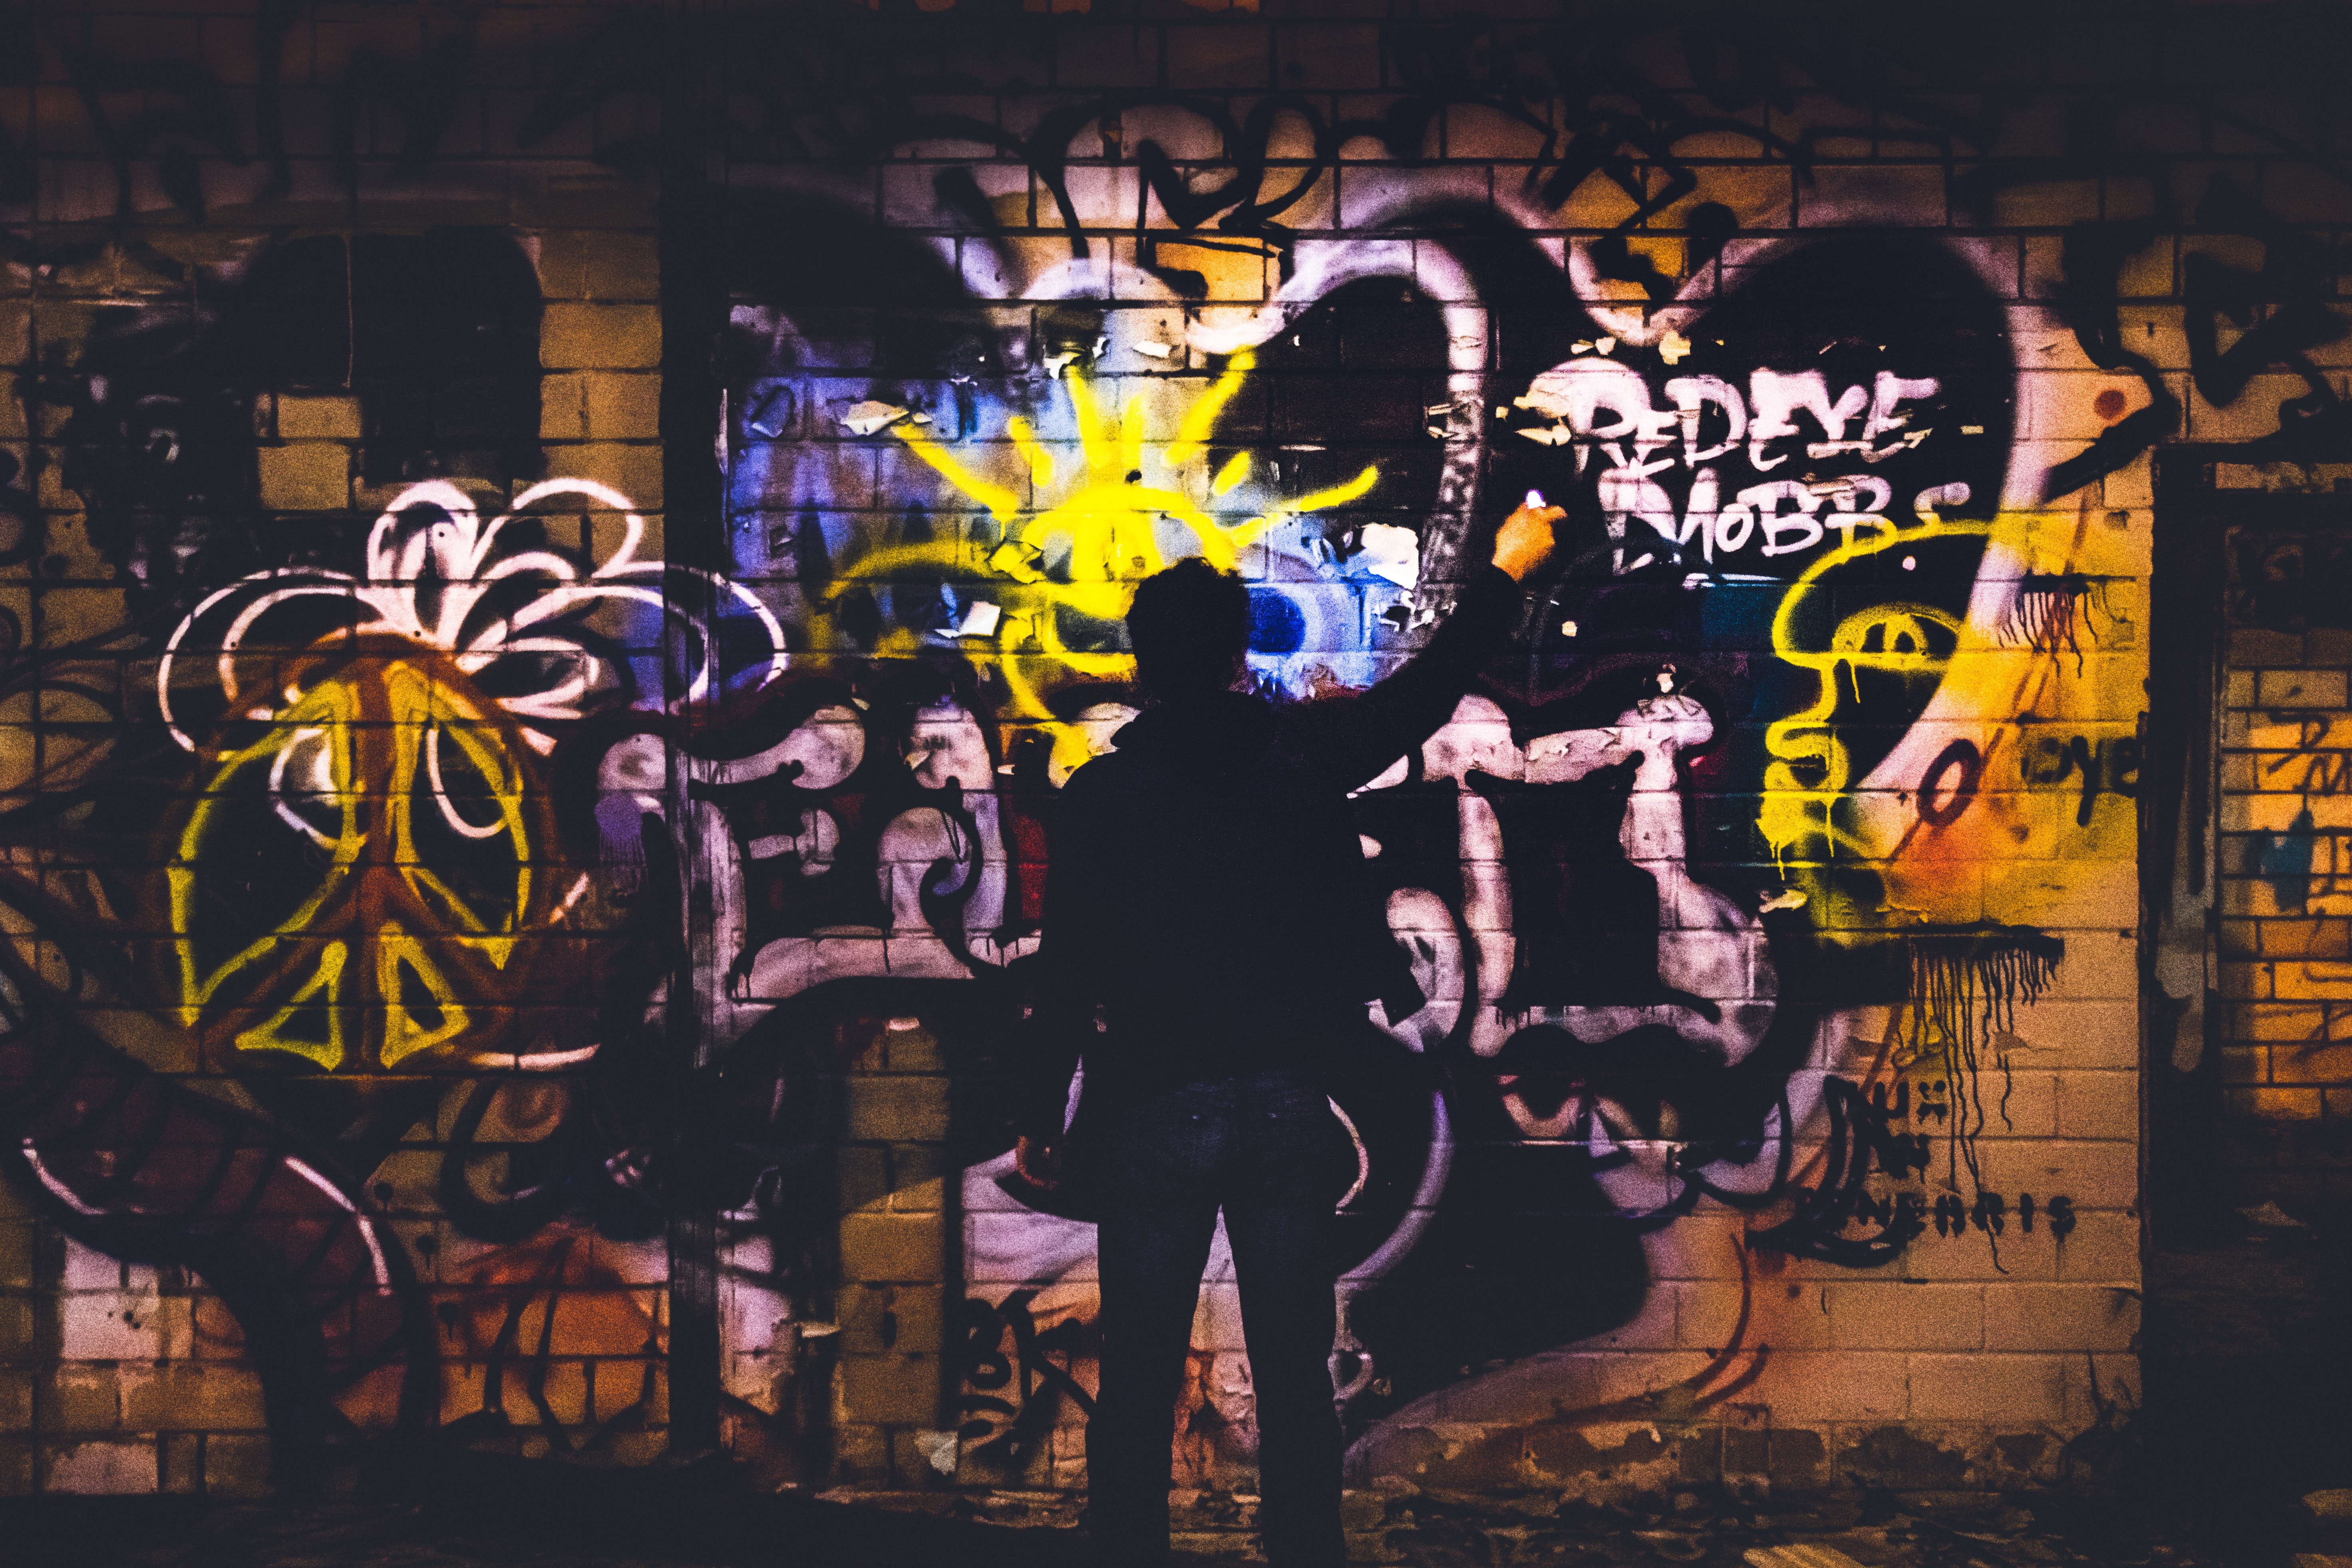
street art, wall, yellow, art, graffiti, sky, font, night, visual arts, city, mural, street, illustration